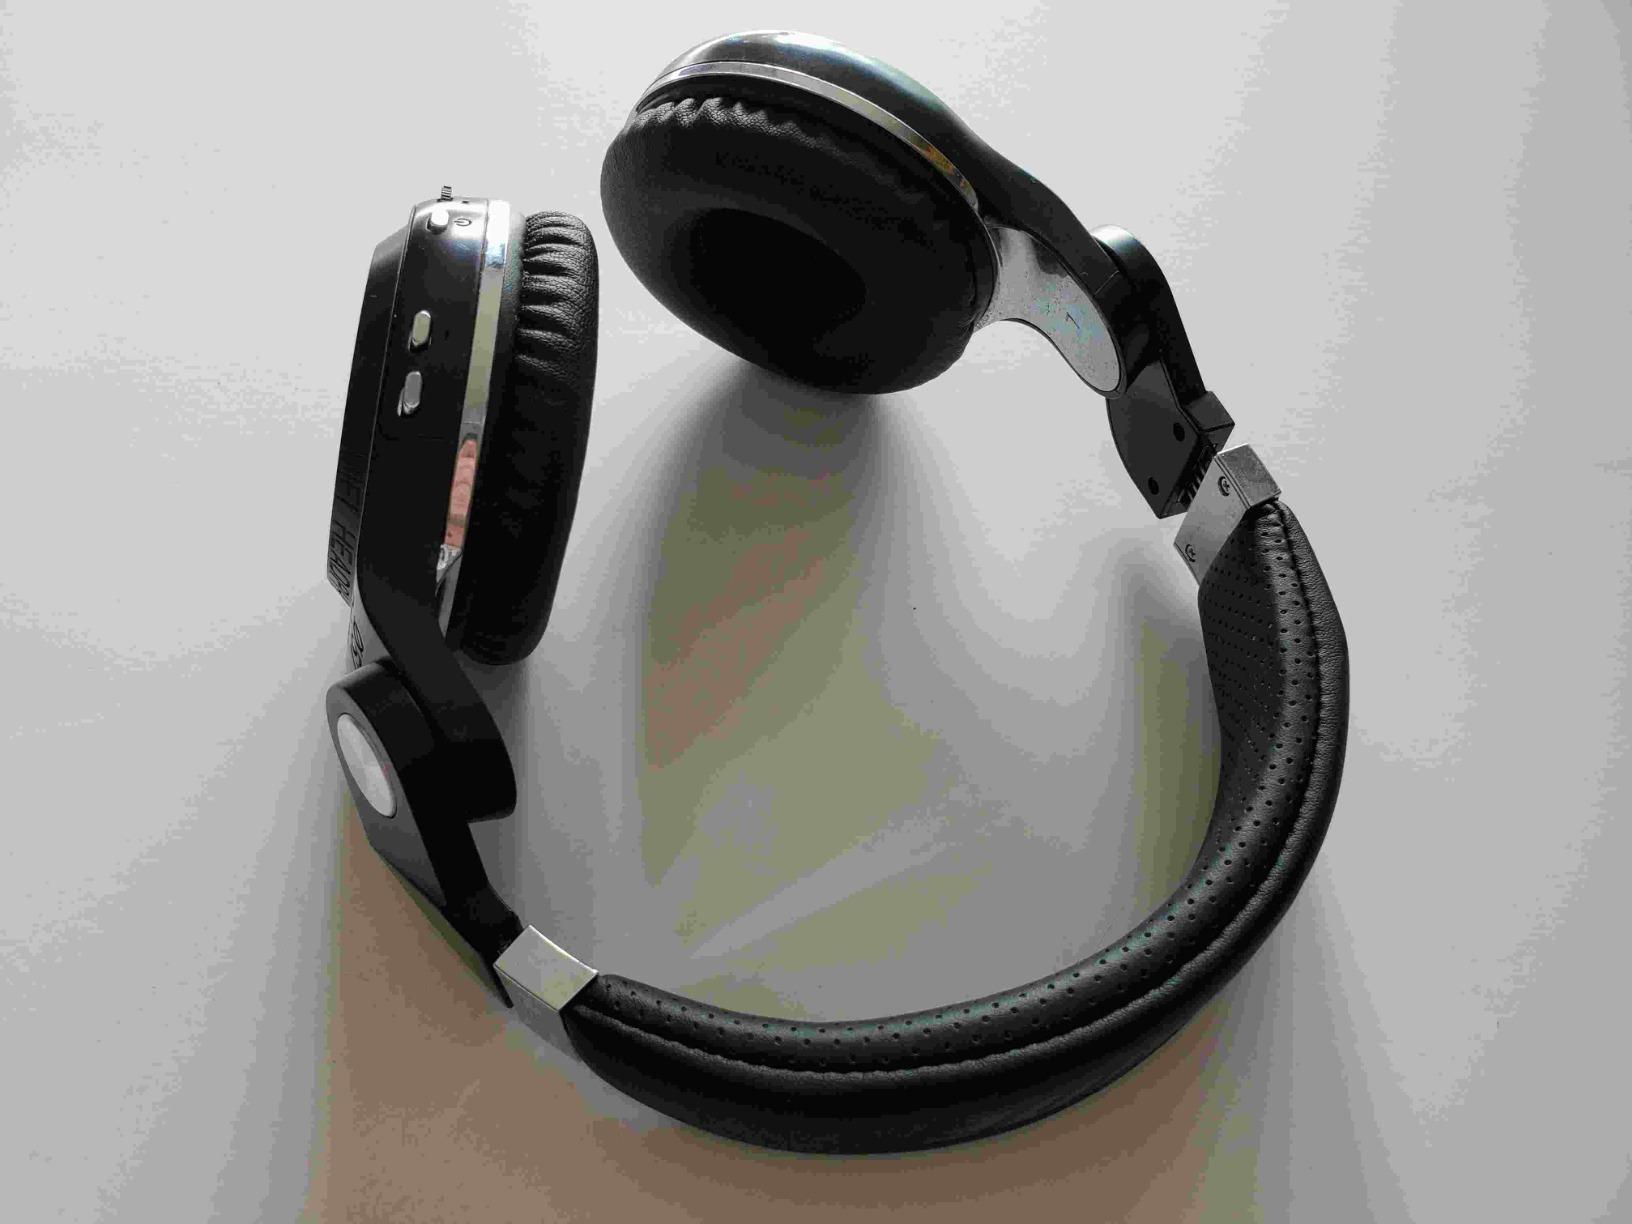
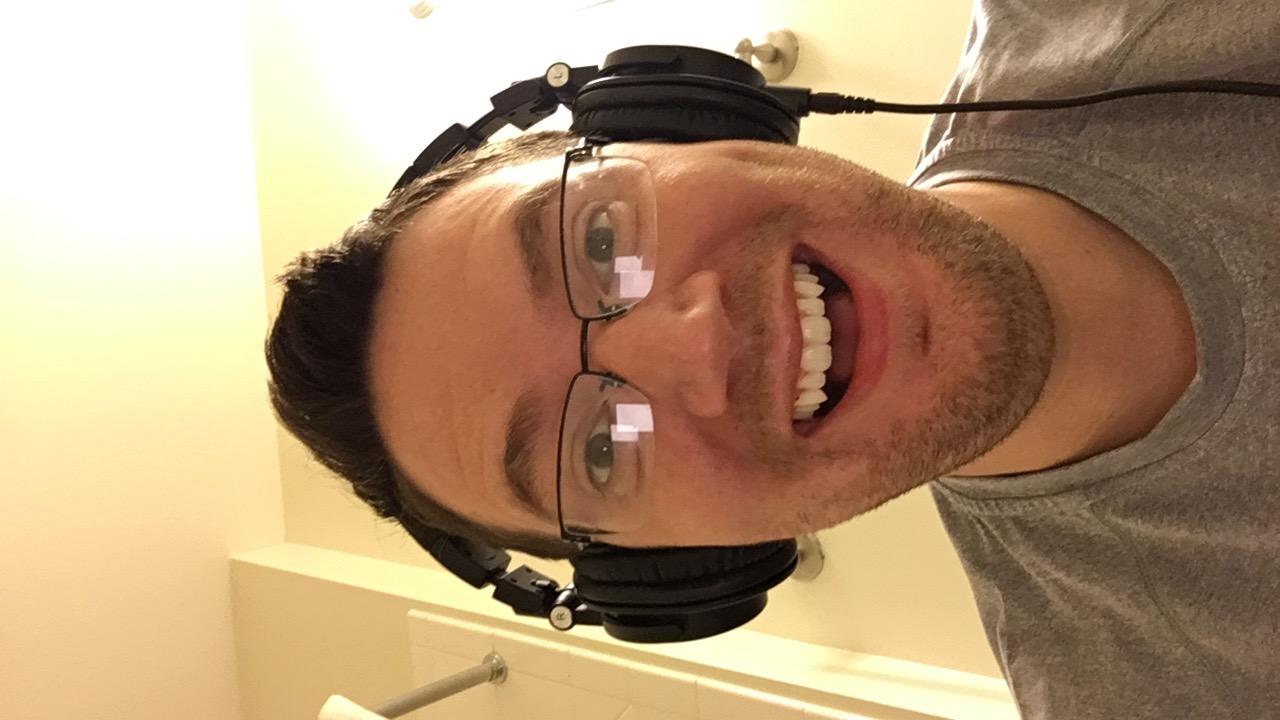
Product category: headphones
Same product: no